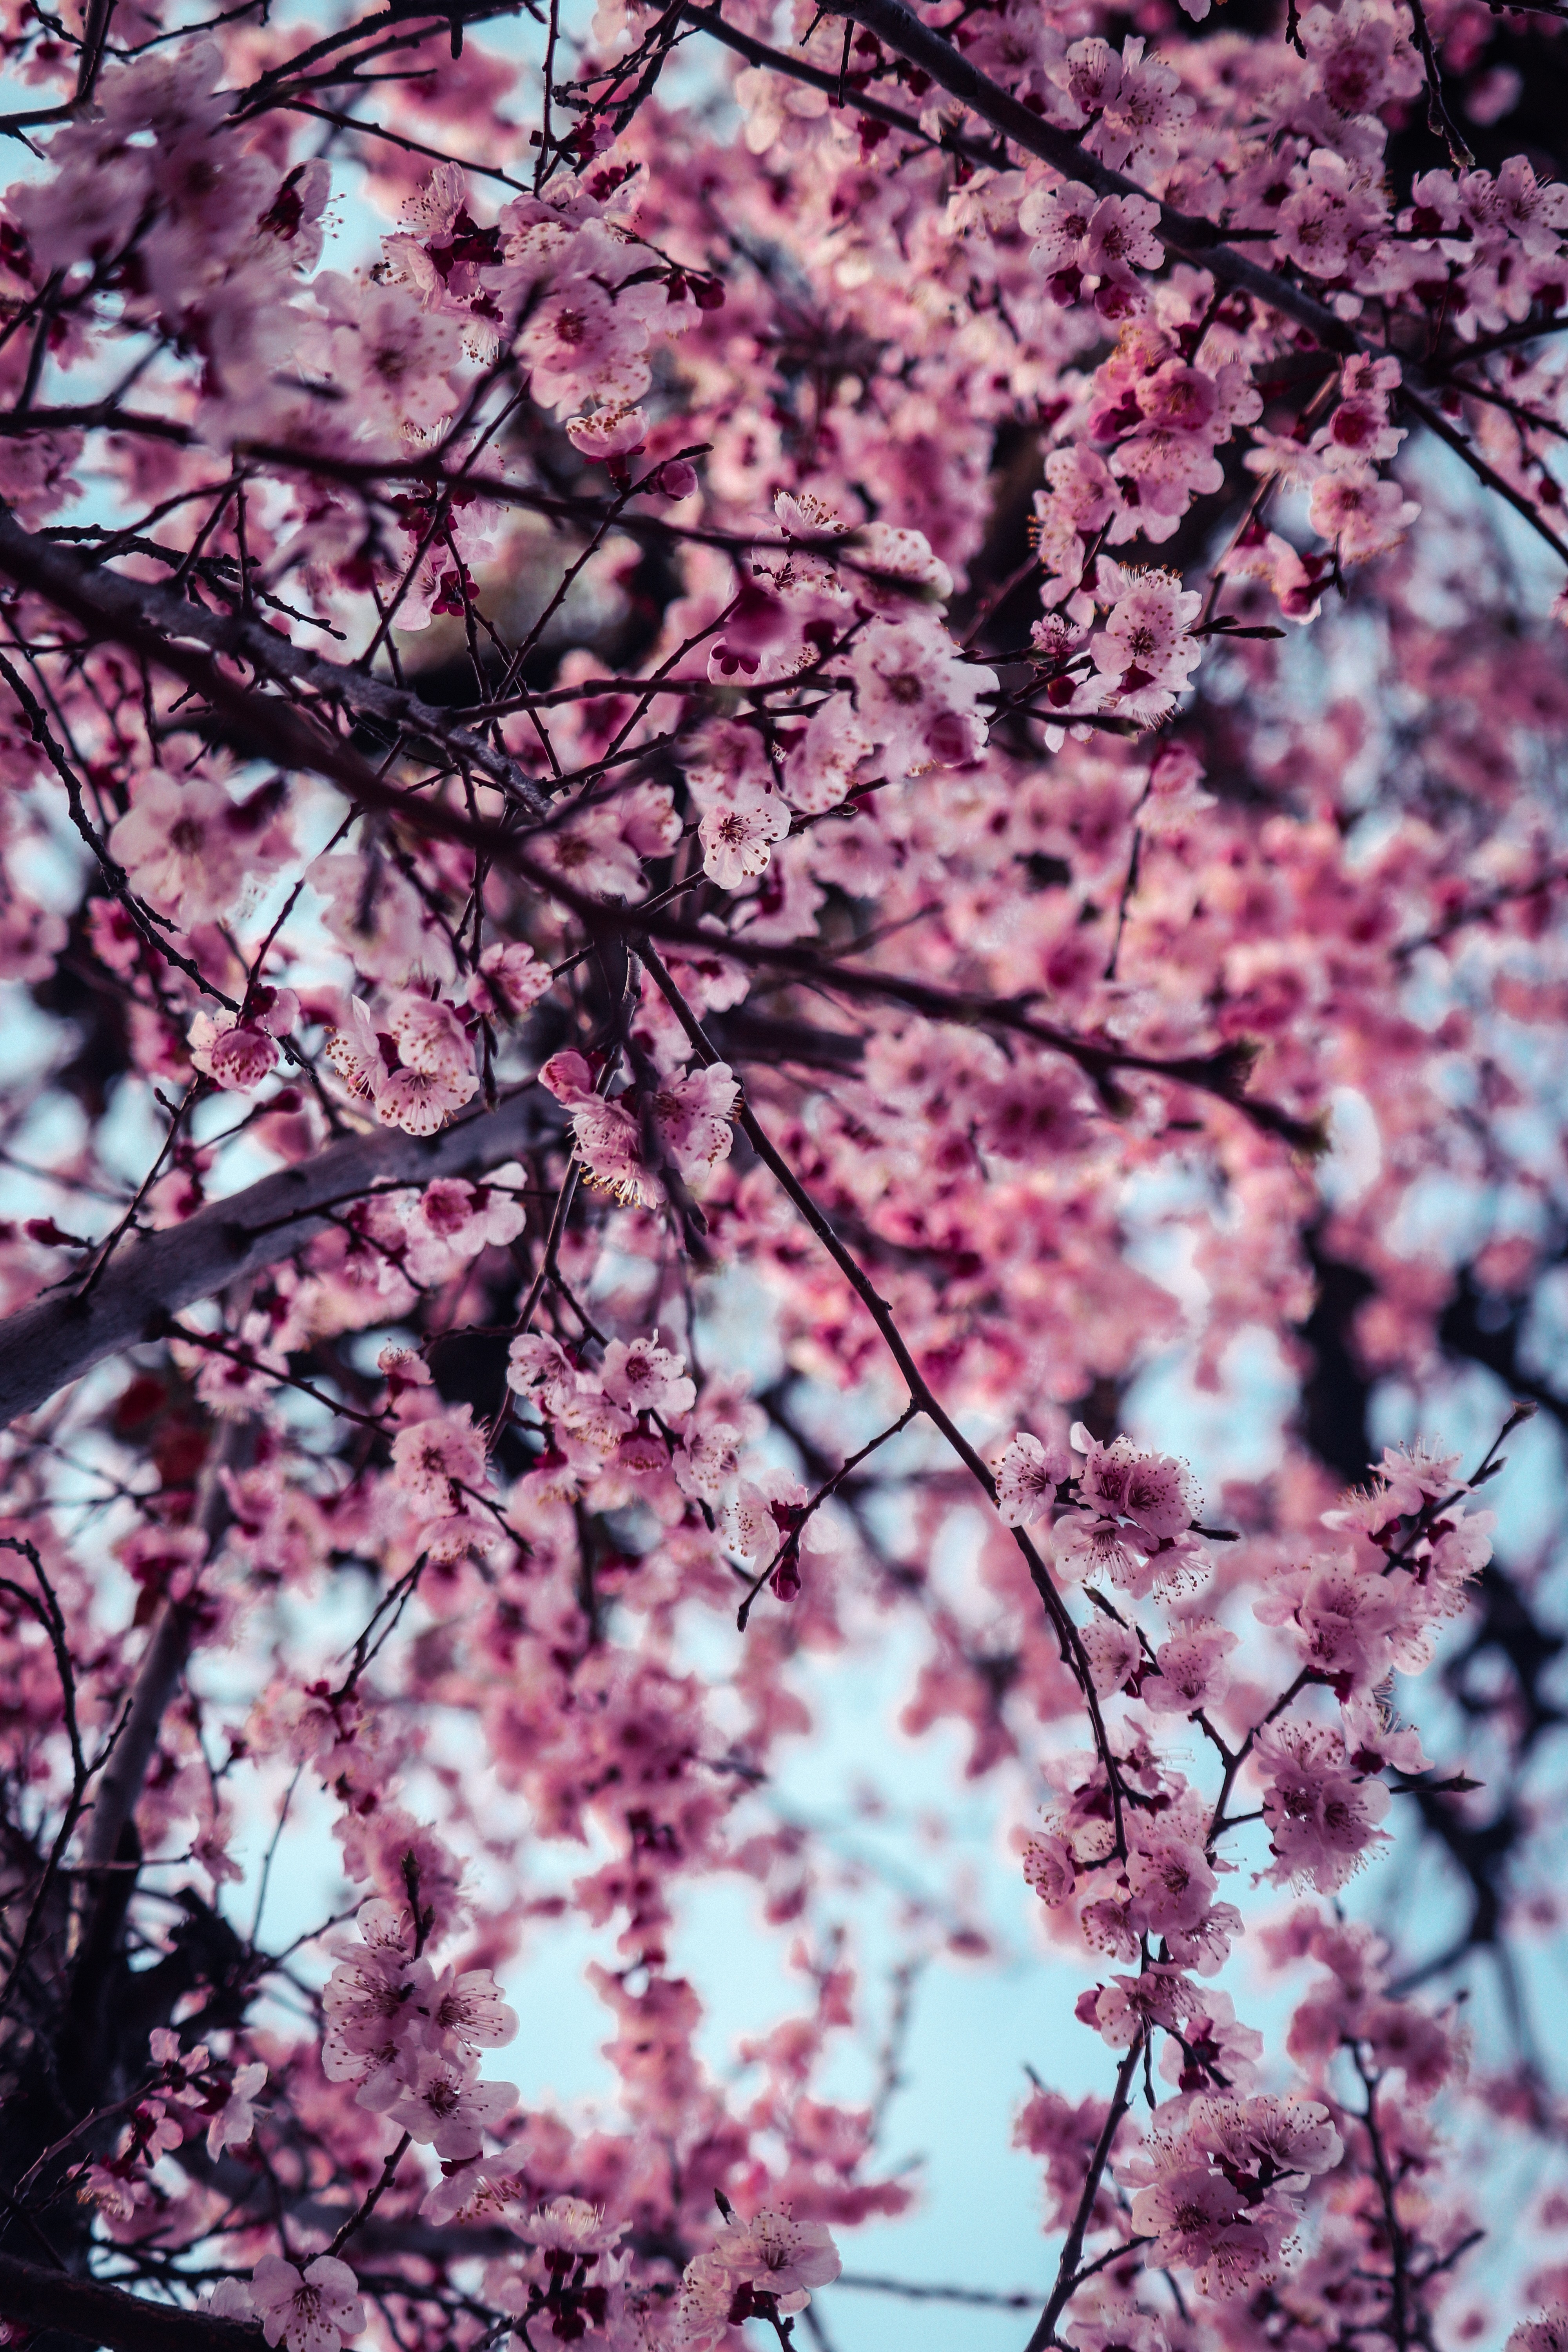
nature, flower, petal, branch, twig, tree, plant, pink, sky, flowering plant, magenta, blossom, shrub, Tints and shades, event, natural landscape, plant stem, malus, prunus, subshrub, cherry blossom